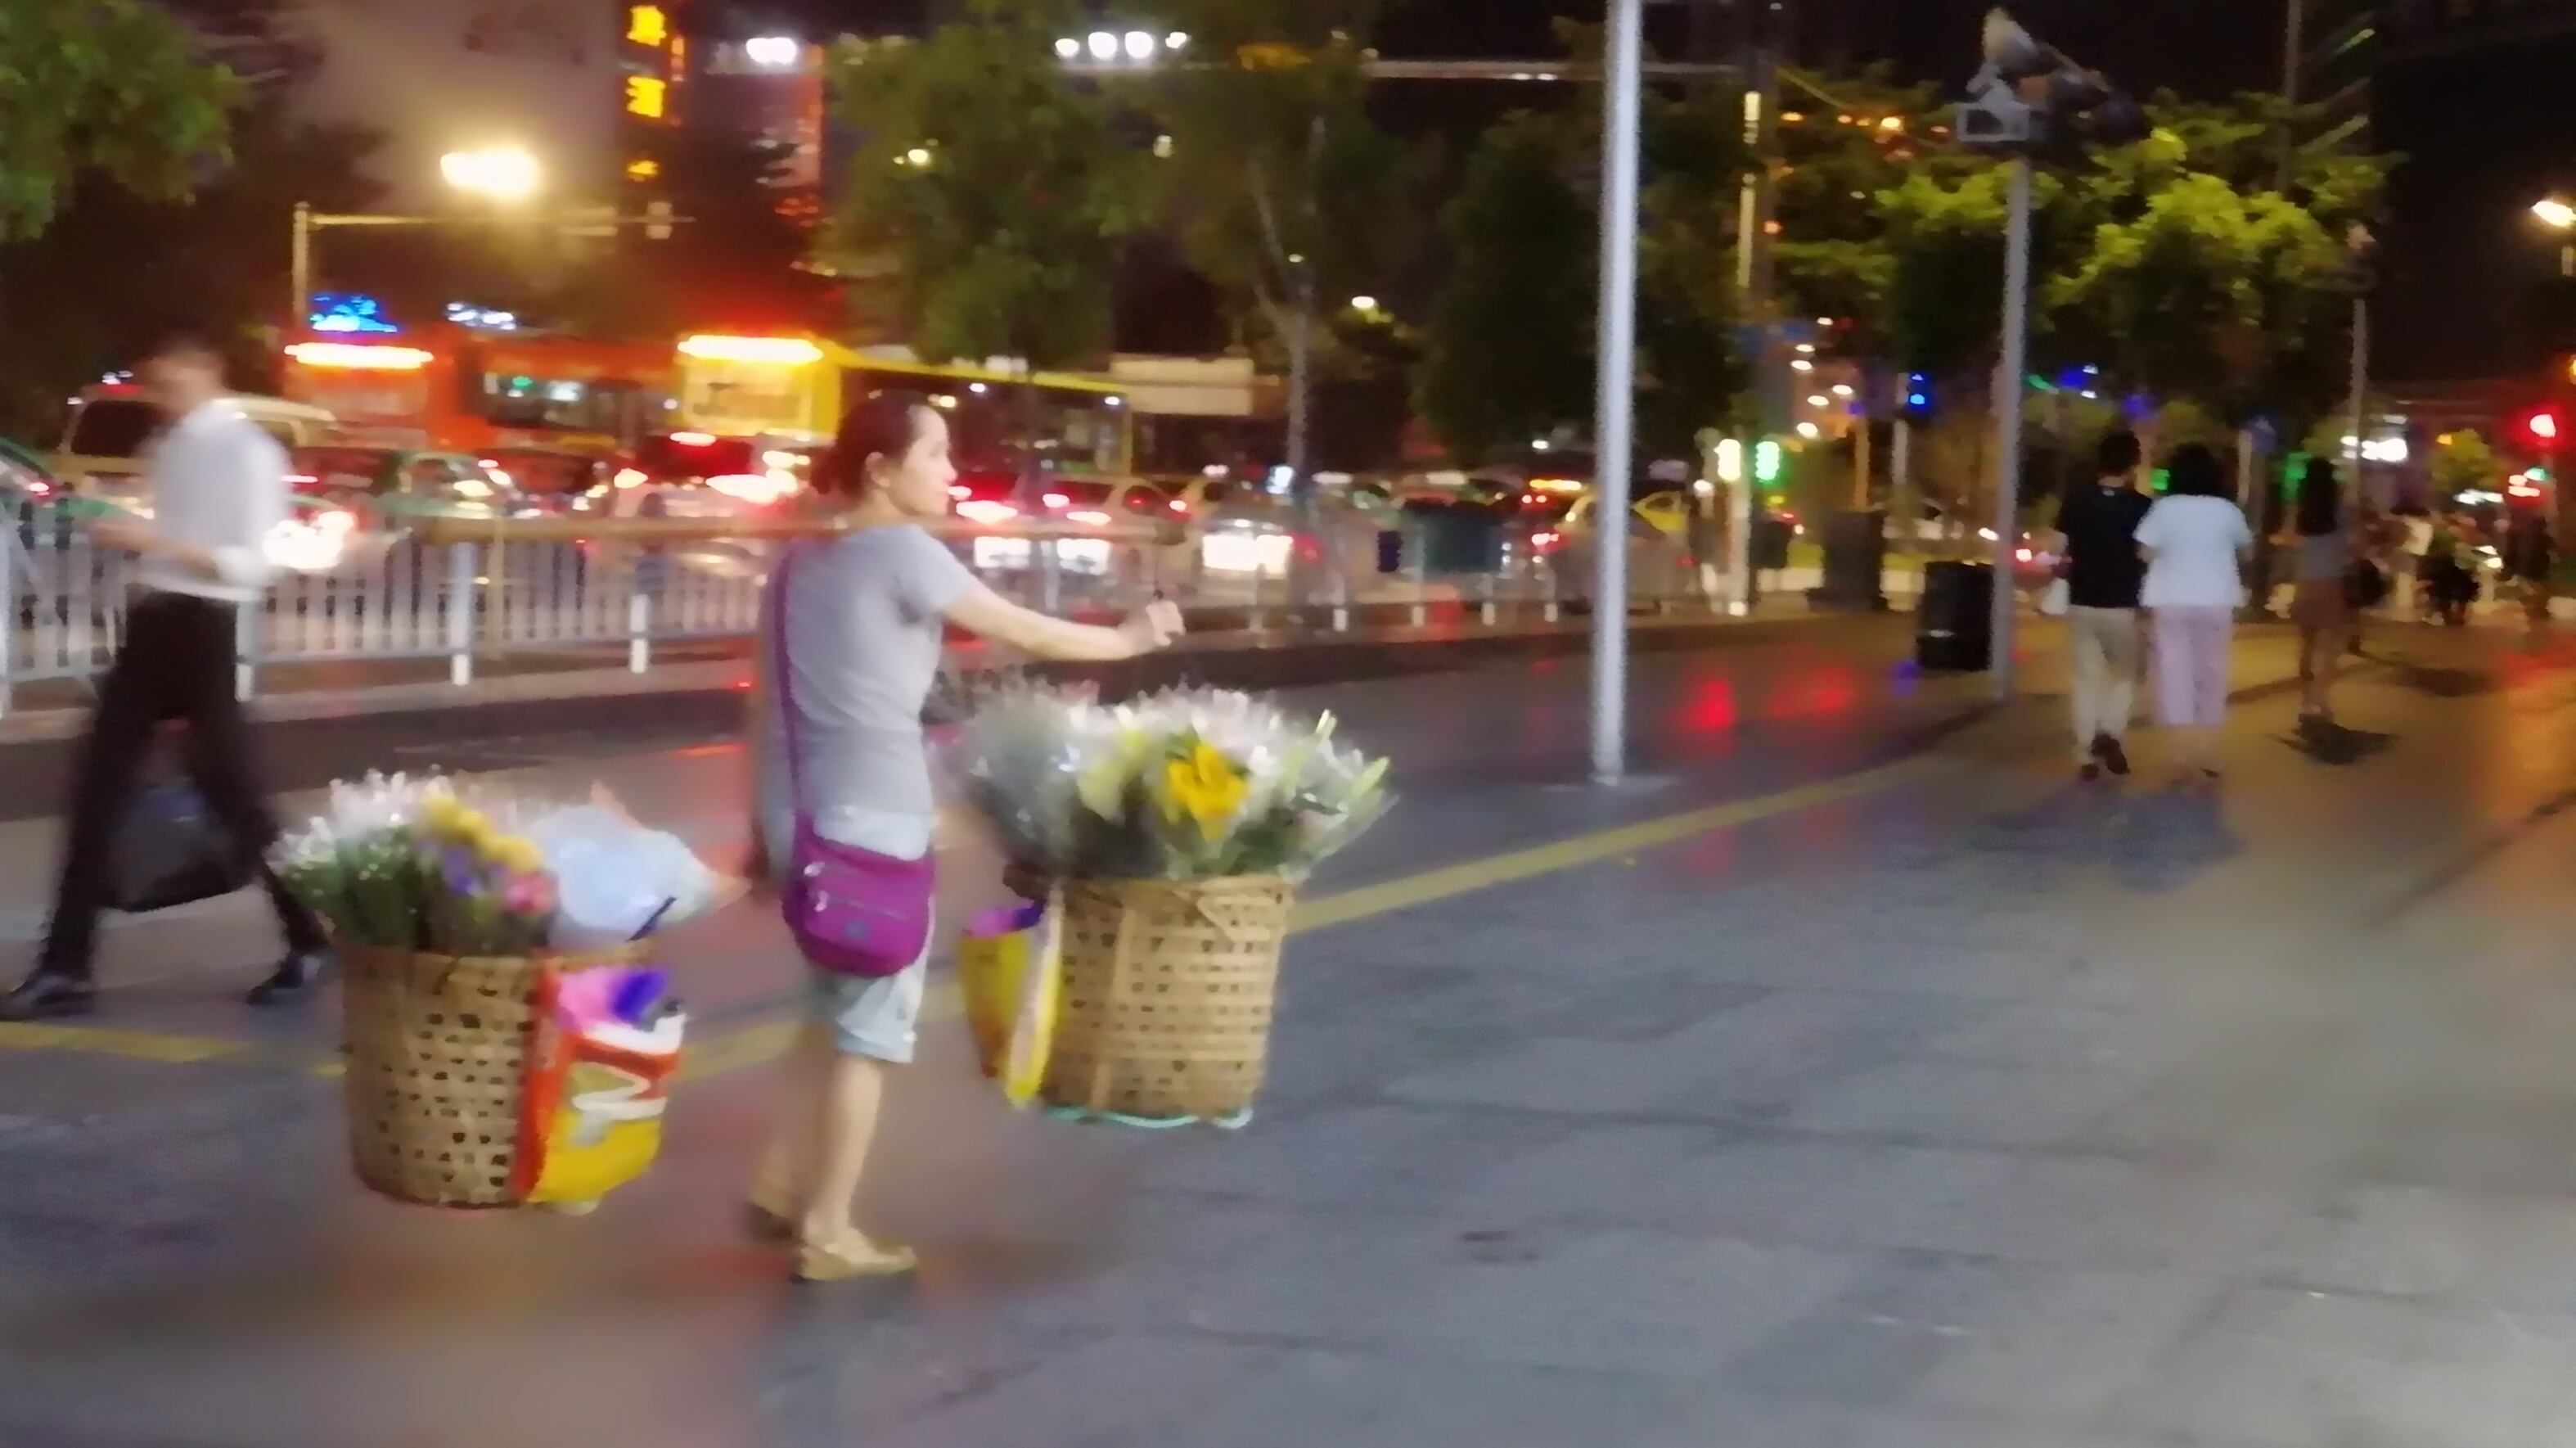
street vendor, flower vendor, flower, night, street, city, guangzhou, china, temple, plant, street light, sidewalk, public space, fun, road surface, leisure, hawker, road, human settlement, market, event, pedestrian, tree, flooring, basket, shorts, town, handbag, evening, downtown, vacation, mixed use, retail, light fixture, marketplace, walking, traffic, floral design, tourism, crowd, floristry, Luggage and bags, midnight